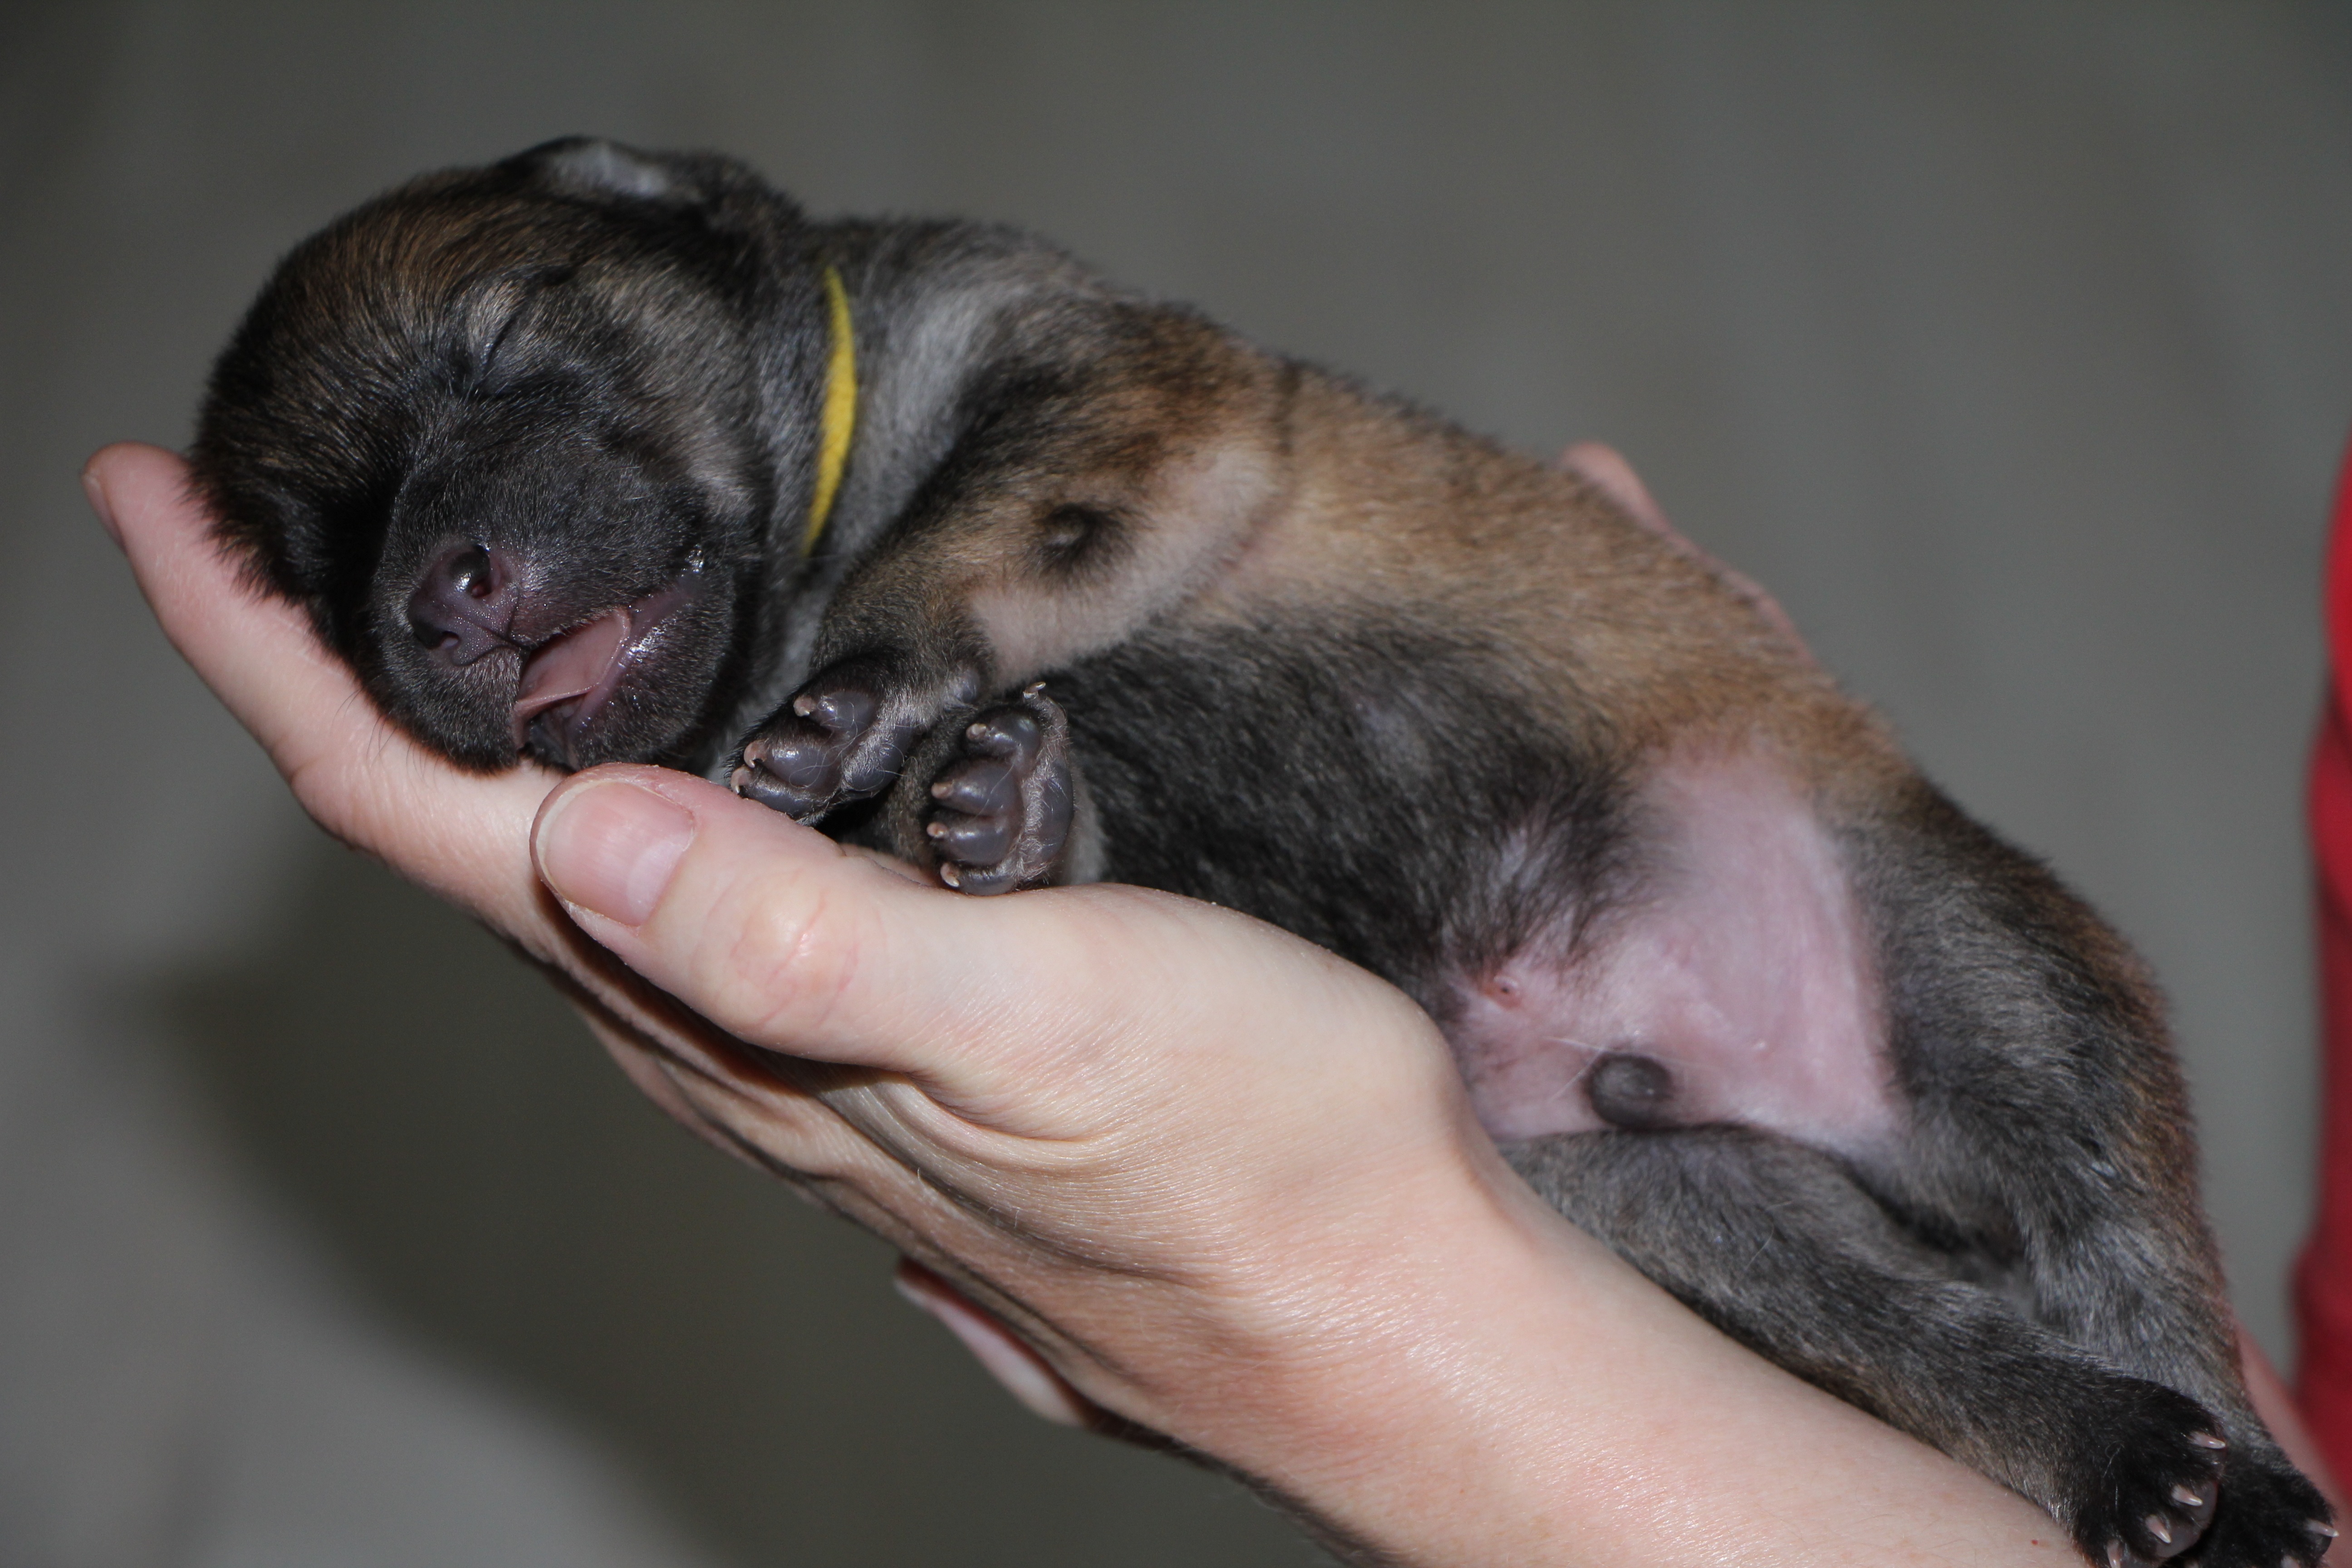
dog, cute, small, mammal, sleep, vertebrate, animal photo, at hand, eurasier puppy